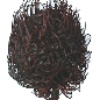
Label: Rambutan 1